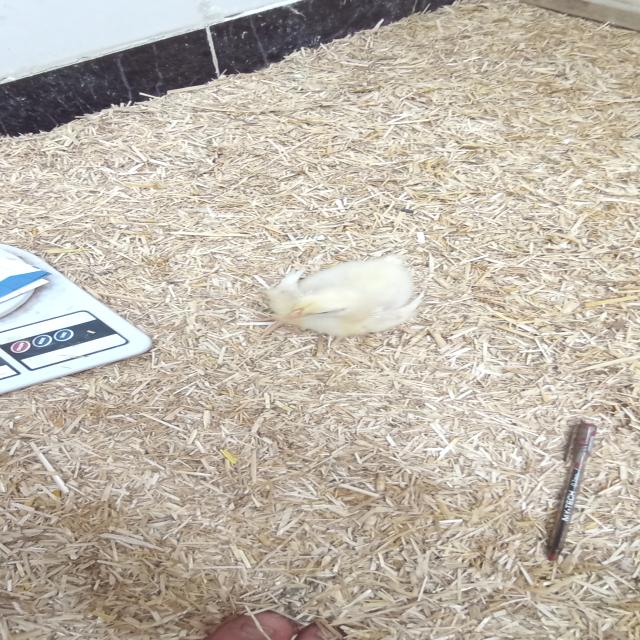
Weight: 197 g